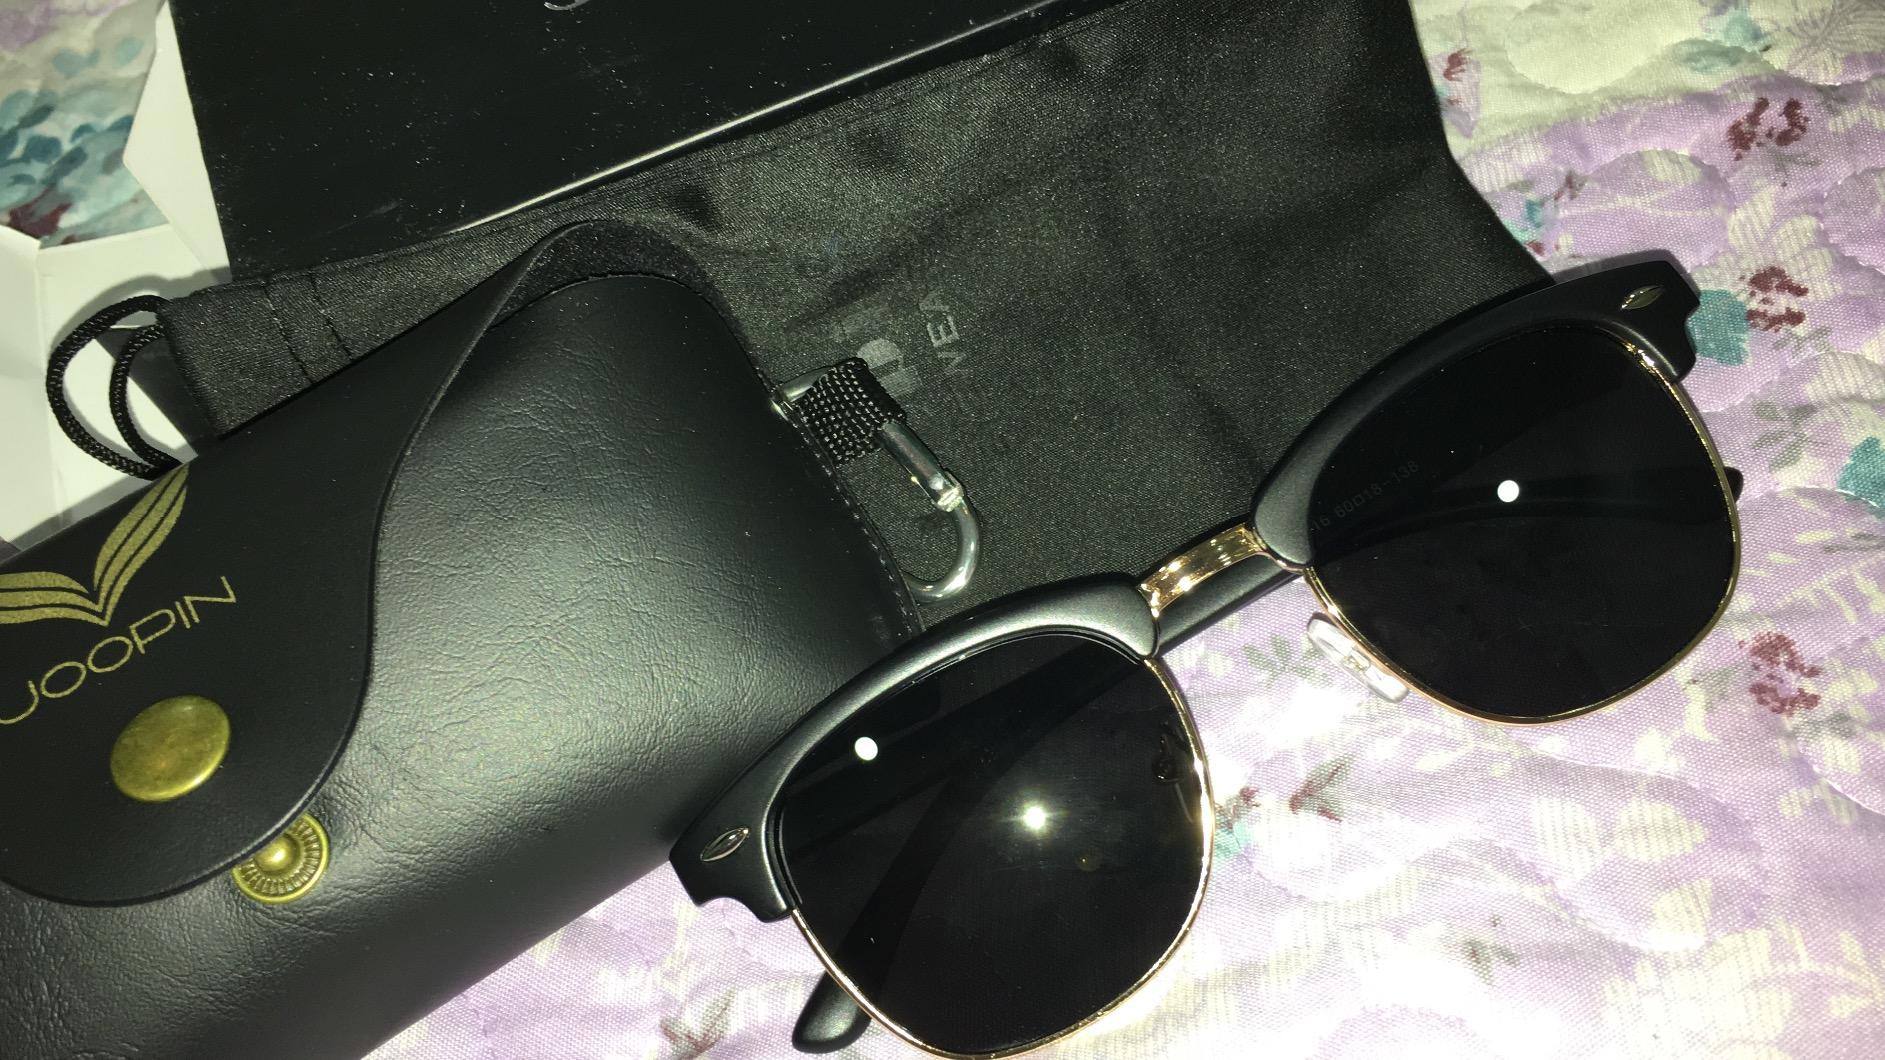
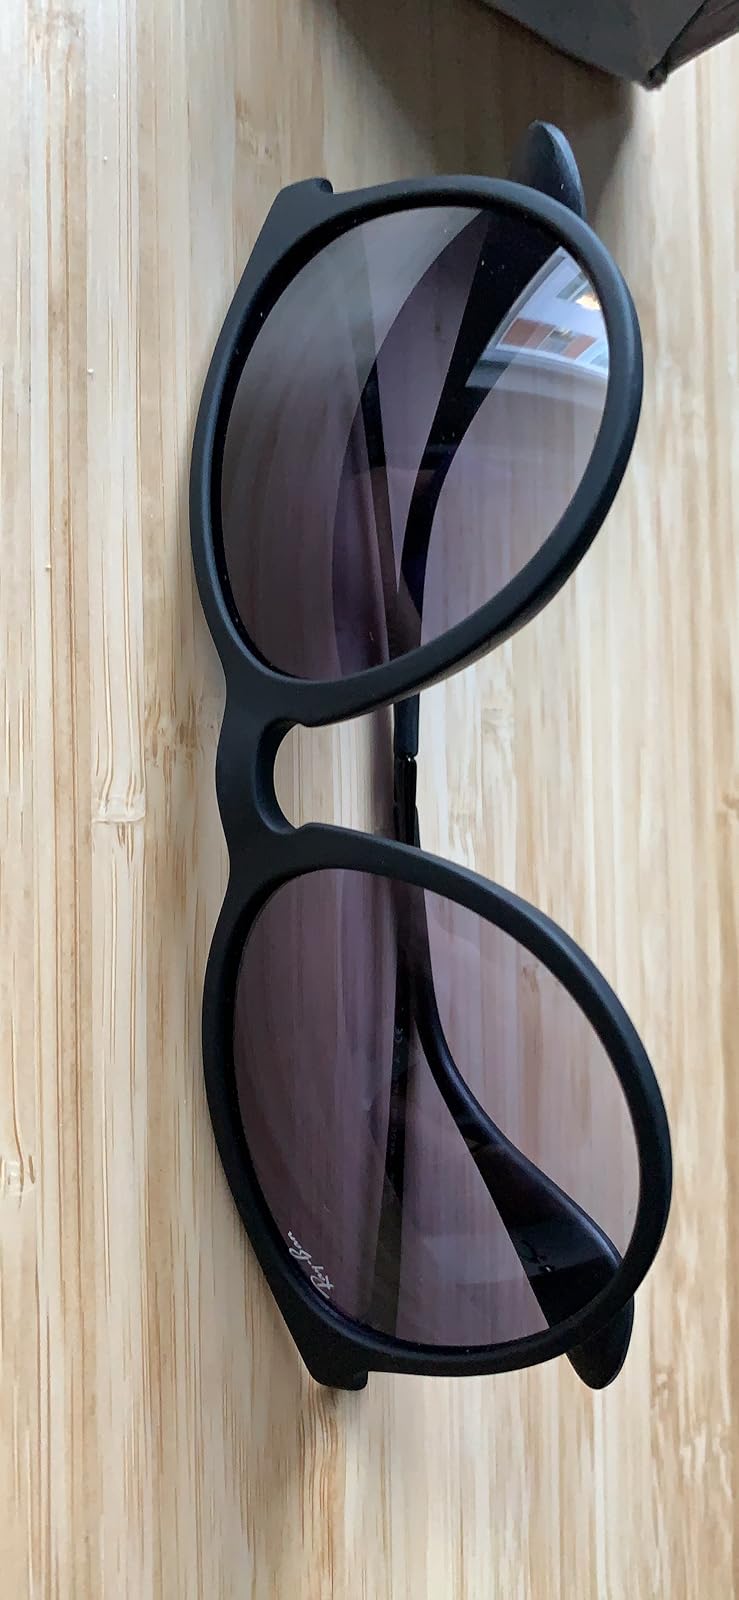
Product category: accessories_sunglasses
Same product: no